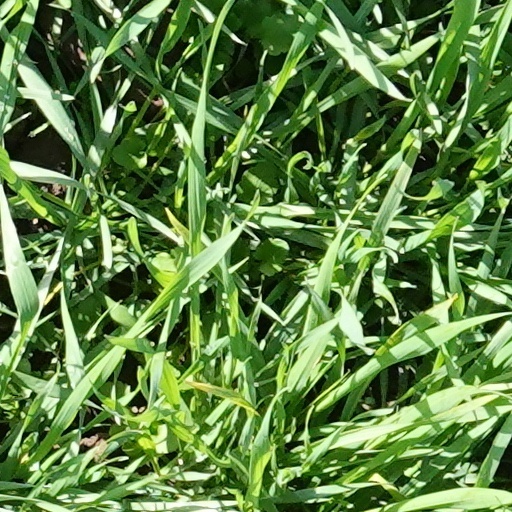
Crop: wheat